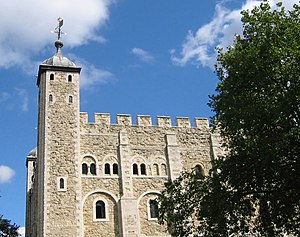
Tower of London / Bygninger / White Tower
White Tower.
Her Majesty's Royal Palace and Fortress er en borg i det centrale London på Themsens nordlige bred og tæt ved Tower Bridge. Den ligger i London Borough of Tower Hamlets adskilt fra den østlige del af City of London af det åbne område Tower Hill. Det er den ældste bygning, som bruges af den britiske regering.